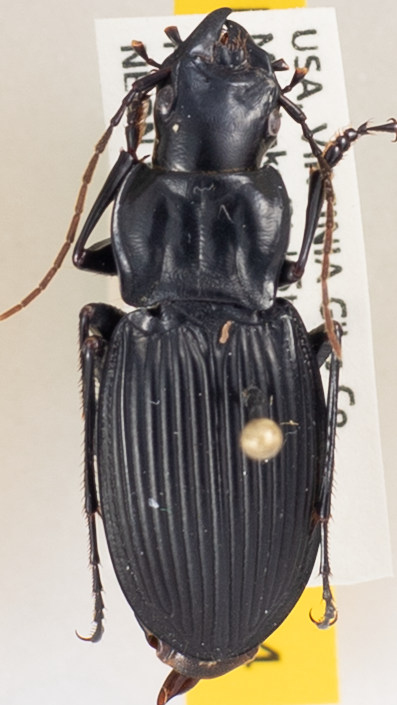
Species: Dicaelus teter
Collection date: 2020-07-14
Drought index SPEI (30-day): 0.648
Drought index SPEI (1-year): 1.28
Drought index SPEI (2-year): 2.09